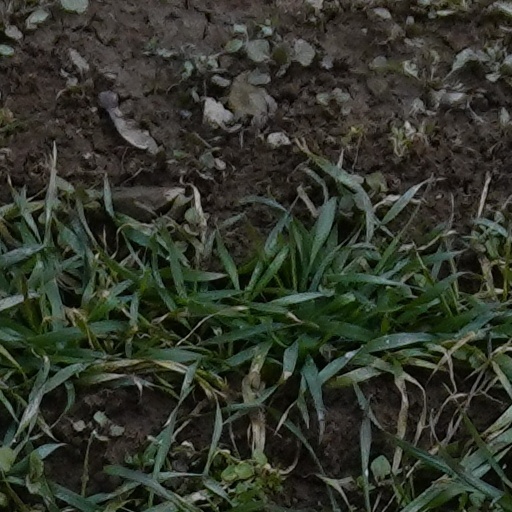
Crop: wheat